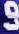
Number: 9